Religion in Timor-Leste

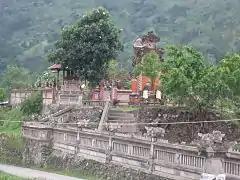
Pura Girinatha

The Catholic Church in Timor-Leste is part of the worldwide Catholic Church, under the spiritual leadership of the Pope in Rome. In 2015, there were over 1,000,000 Catholics in Timor-Leste, a legacy of its status as a former Portuguese colony. Since its independence from Indonesia, Timor-Leste became only the second predominantly Catholic country in Asia (after the Philippines) - approximately 97.3% of the population is Catholic.